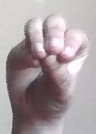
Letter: ha